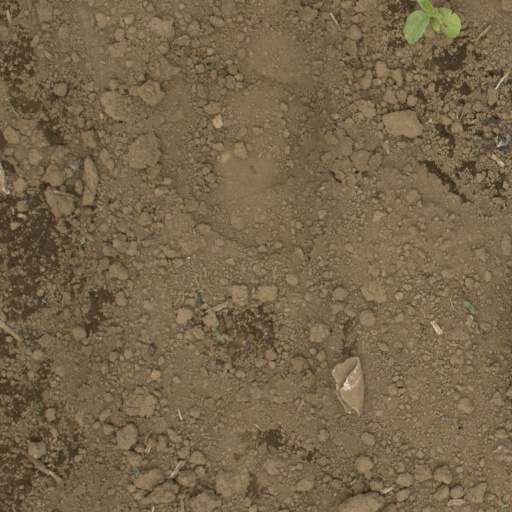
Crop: Jerusalem artichoke